Tasitolu

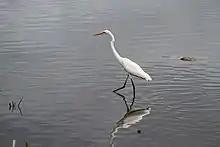
A Great Egret strolling along a glassy Lake Tasitolu

Approximately from the central lake, a traditional house was built in preparation for the 1989 visit of Pope John Paul II. He arrived in October, addressing a crowd at the "Tasitolu Altar", and spoke the local Tetum language, as well as English. Subsequent to his death, a high monument dedicated to the Pope was erected in 2008; it stands on a hill on the west side of the Bay of Dili, across from a statue of Jesus Christ in Cristo Rei subdistrict on the east side. A chapel next to the statue reminds of his visit.